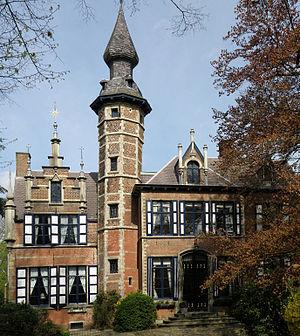
Mortsel (prov. d’Anvers, Belgique). Château Ten Dorpe, sis au n°
Mortsel est une ville néerlandophone de Belgique située en région flamande, dans la province d'Anvers.